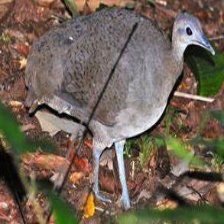
Species: GREAT TINAMOU
Scientific name: TINAMUS MAJOR